Mary Margaret Oliver

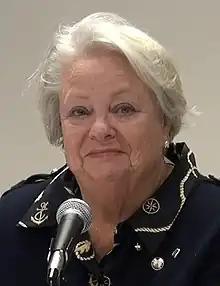
Oliver in 2023

Mary Margaret Oliver (born March 7, 1948) is an American politician. She is a member of the Georgia House of Representatives from the 84th District, serving since 2003. She is a member of the Democratic Party. She previously served in the House from a special election in 1987 to 1993, and in the Georgia State Senate from 1993 to 1999. She ran for lieutenant governor in 1998, and led the initial primary but lost to fellow state senator Mark Taylor in a runoff.